Marburg

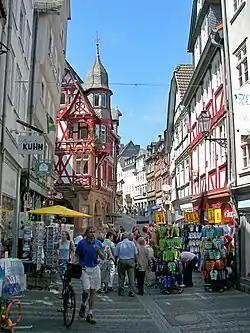
The Wettergasse in the Old City

Franz von Papen, vice-chancellor of Germany in 1934, delivered an anti-Nazi speech at the University of Marburg on 17 June.